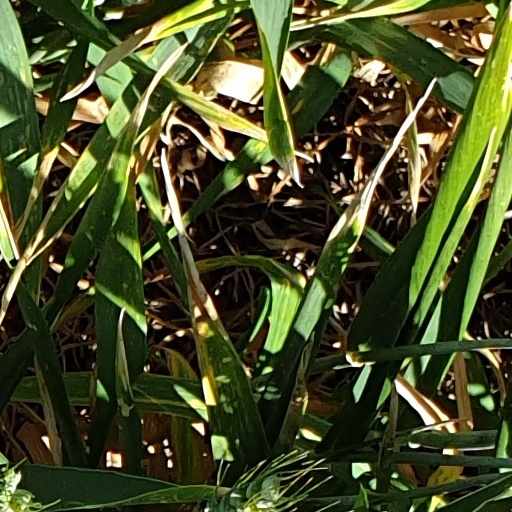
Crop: wheat